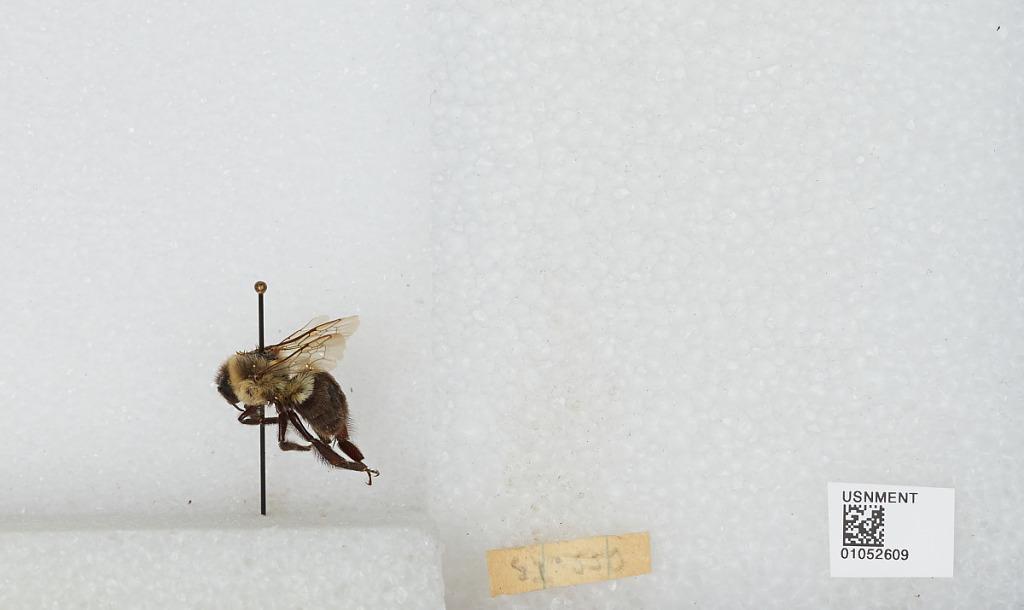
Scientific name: Bombus sp.